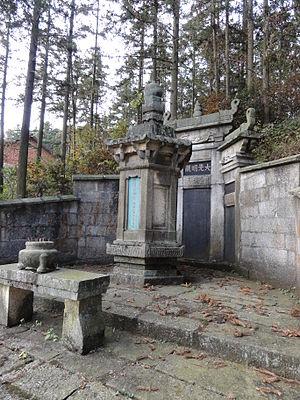
Le Temple Zhenru chinois : 真如寺 ; pinyin : zhēnrú sì ; littéralement : « temple tathatā » est un temple bouddhiste situé sur le Xian de Yongxiu, ville-préfecture de Jiujiang, dans la province du Jiangxi, en République populaire de Chine, dont l'ensemble des constructions datent de la Dynastie Tang à la dynastie Yuan.